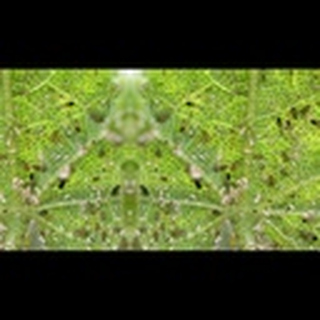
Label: cotton_aphids